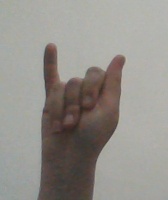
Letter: meem